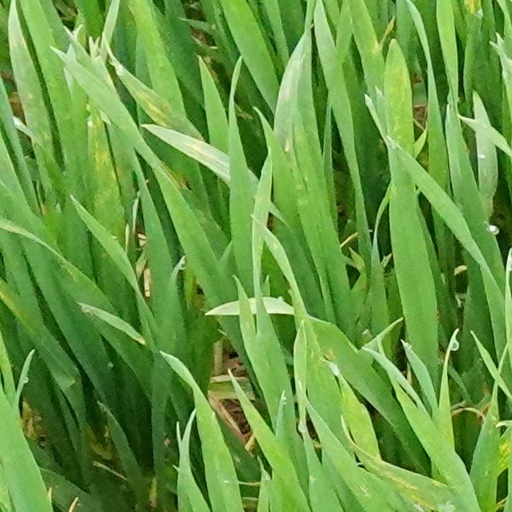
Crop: wheat